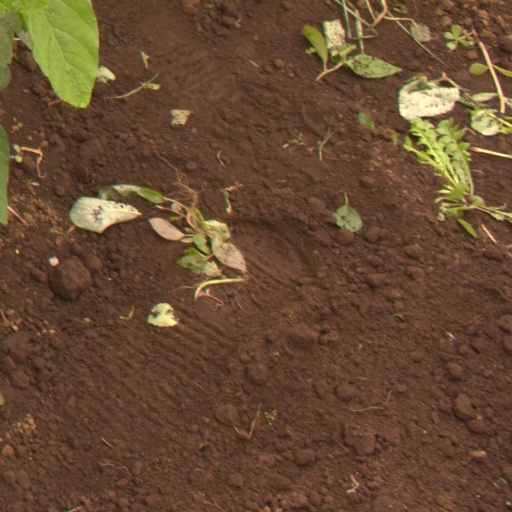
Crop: soybean